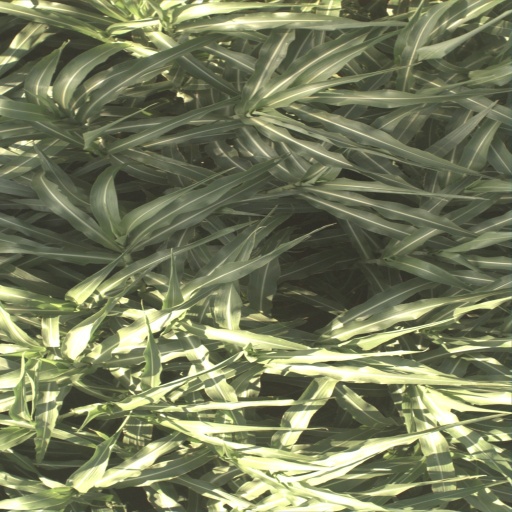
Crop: sorghum